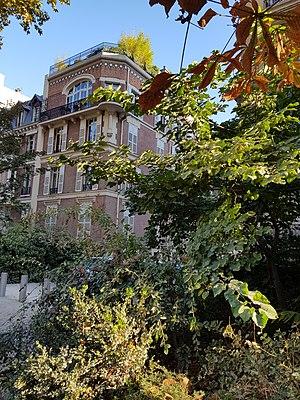
Immeuble donnant sur l'allée Paul-Deschanel, Paris 7e.
L'allée Paul-Deschanel est une voie du 7ᵉ arrondissement de Paris, en France.